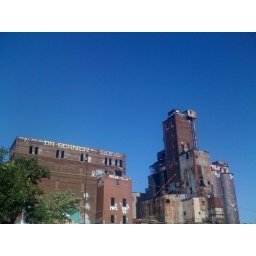
A little boy's castle in the sky